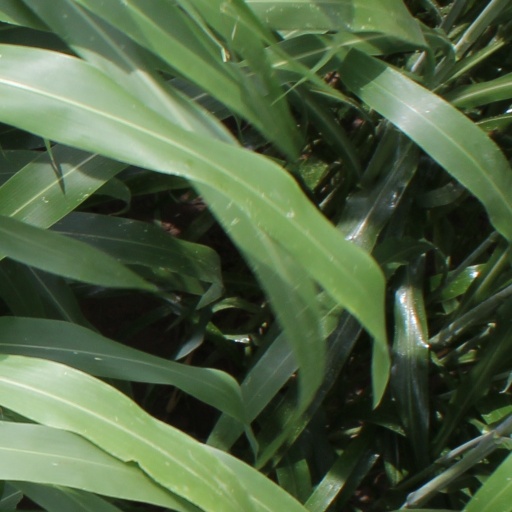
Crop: sorghum